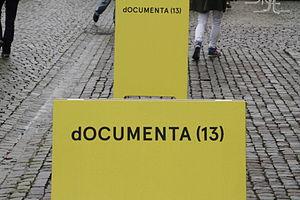
dOCUMENTA (13) est la treizième édition des expositions quinquennales documenta, présentant l'art moderne et contemporain à Cassel en Allemagne. L'exposition s'est déroulée du 9 juin 2012 au 16 septembre 2012, centrée sur le thème de l'émancipation de l'art et du leitmotiv « Collapse and Recovery ». Le commissariat de l'événement était confié à l'Américaine Carolyn Christov-Bakargiev, également conservatrice du musée Castello di Rivoli de Turin, en Italie.